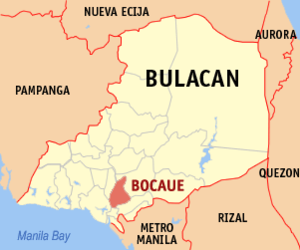
Bocaue est une municipalité de la province de Bulacan, aux Philippines.